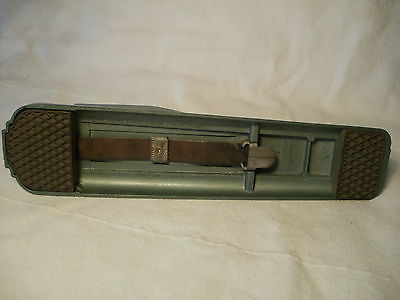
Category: stapler